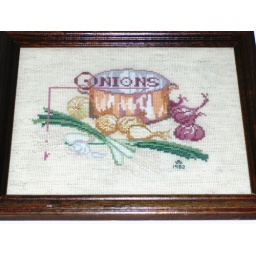
Counted cross stitch project of mine in 1982, hanging in my mother's house